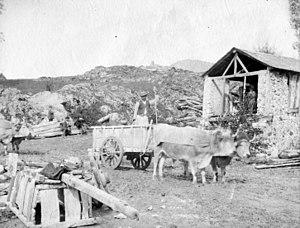
Le gypse, dénommé aussi gypsite, ou pierre à plâtre, est une roche tendre saline ou une évaporite commune, voire abondante, entièrement cristallisée, composée principalement du minéral gypse, un sulfate doublement hydraté de calcium, décrite par la formule CaSO₄ · 2 H₂O et qui constitue le premier fin dépôt dans les marais salants. Elle possède un domaine de stabilité assez étendu, mais en général dans des conditions haute température et de migration aisée d'eau, cède sa place à l'anhydrite, plus dense et plus dure. Sa texture cristalline est en général moyenne à fine, elle peut être granulaire à fibreuse.